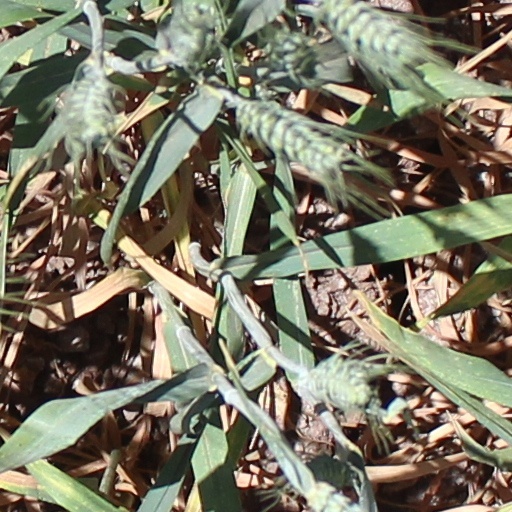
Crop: wheat